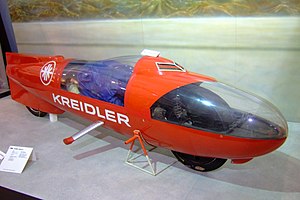
Kreidler / Gallery
"Kreidler var en tysk producent af små motorcykler og knallerter. Firmaet havde hovedsæde i Kornwestheim mellem Ludwigsburg og Stuttgart. Firmaet blev grundlagt i 1903 som ""Kreidlers Metall- und Drahtwerke"" af Anton Kreidler. Produktionen af motorcykler begyndte i 1951. I 1959 var en tredjedel af alle tyske mortorcykler af mærket Kreidler. Kreidler opnåede endvidere stor succes indenfor motorsport i 1970'erne.